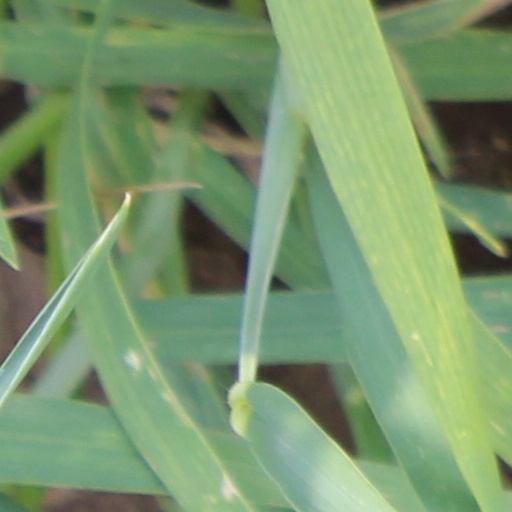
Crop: wheat